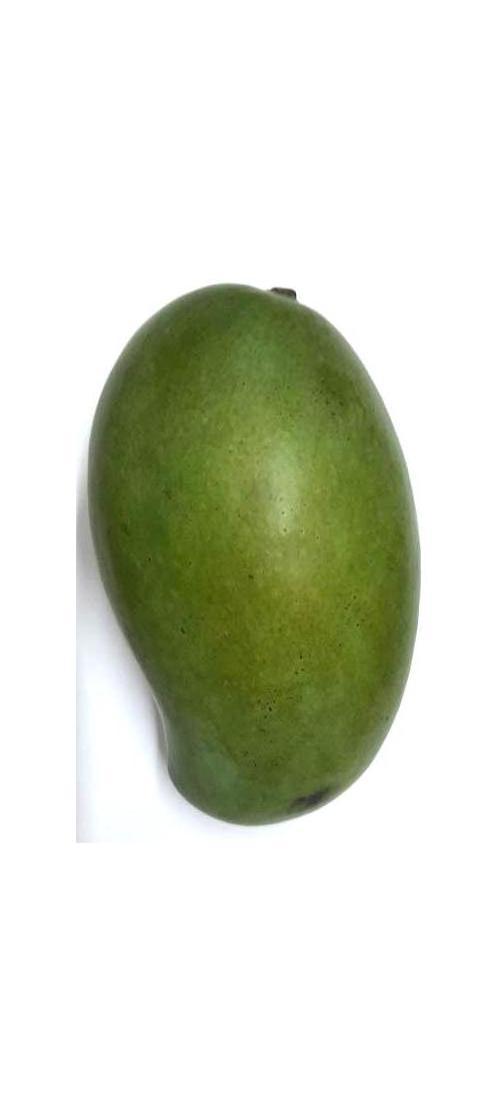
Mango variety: Rupali